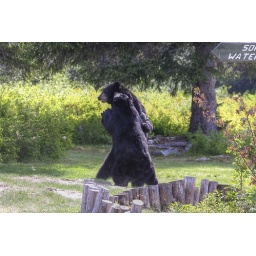
Taku Lake Lodge, 2 female black bears fighting over a cub